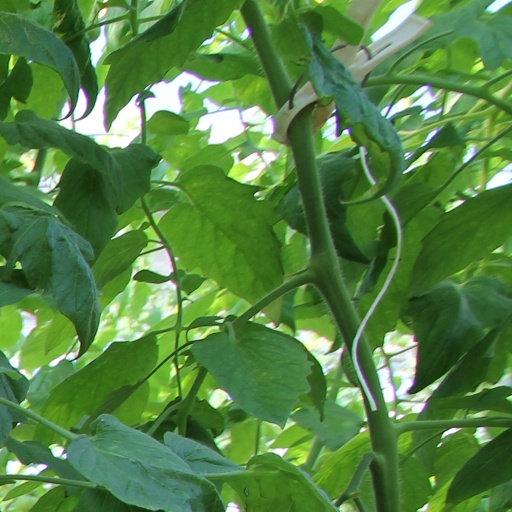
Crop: tomato